Wat Lok Moli

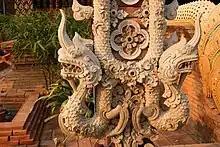
Finely sculptured nagas

Wat Lok Moli (sometimes also seen written as "Wat Lok Molee") is a Buddhist temple (Thai: Wat) in Chiang Mai, northern Thailand. The temple is situated on the north side of the north moat surrounding the old part of the city, about 400 meters west of the Chang Phuak city gate.